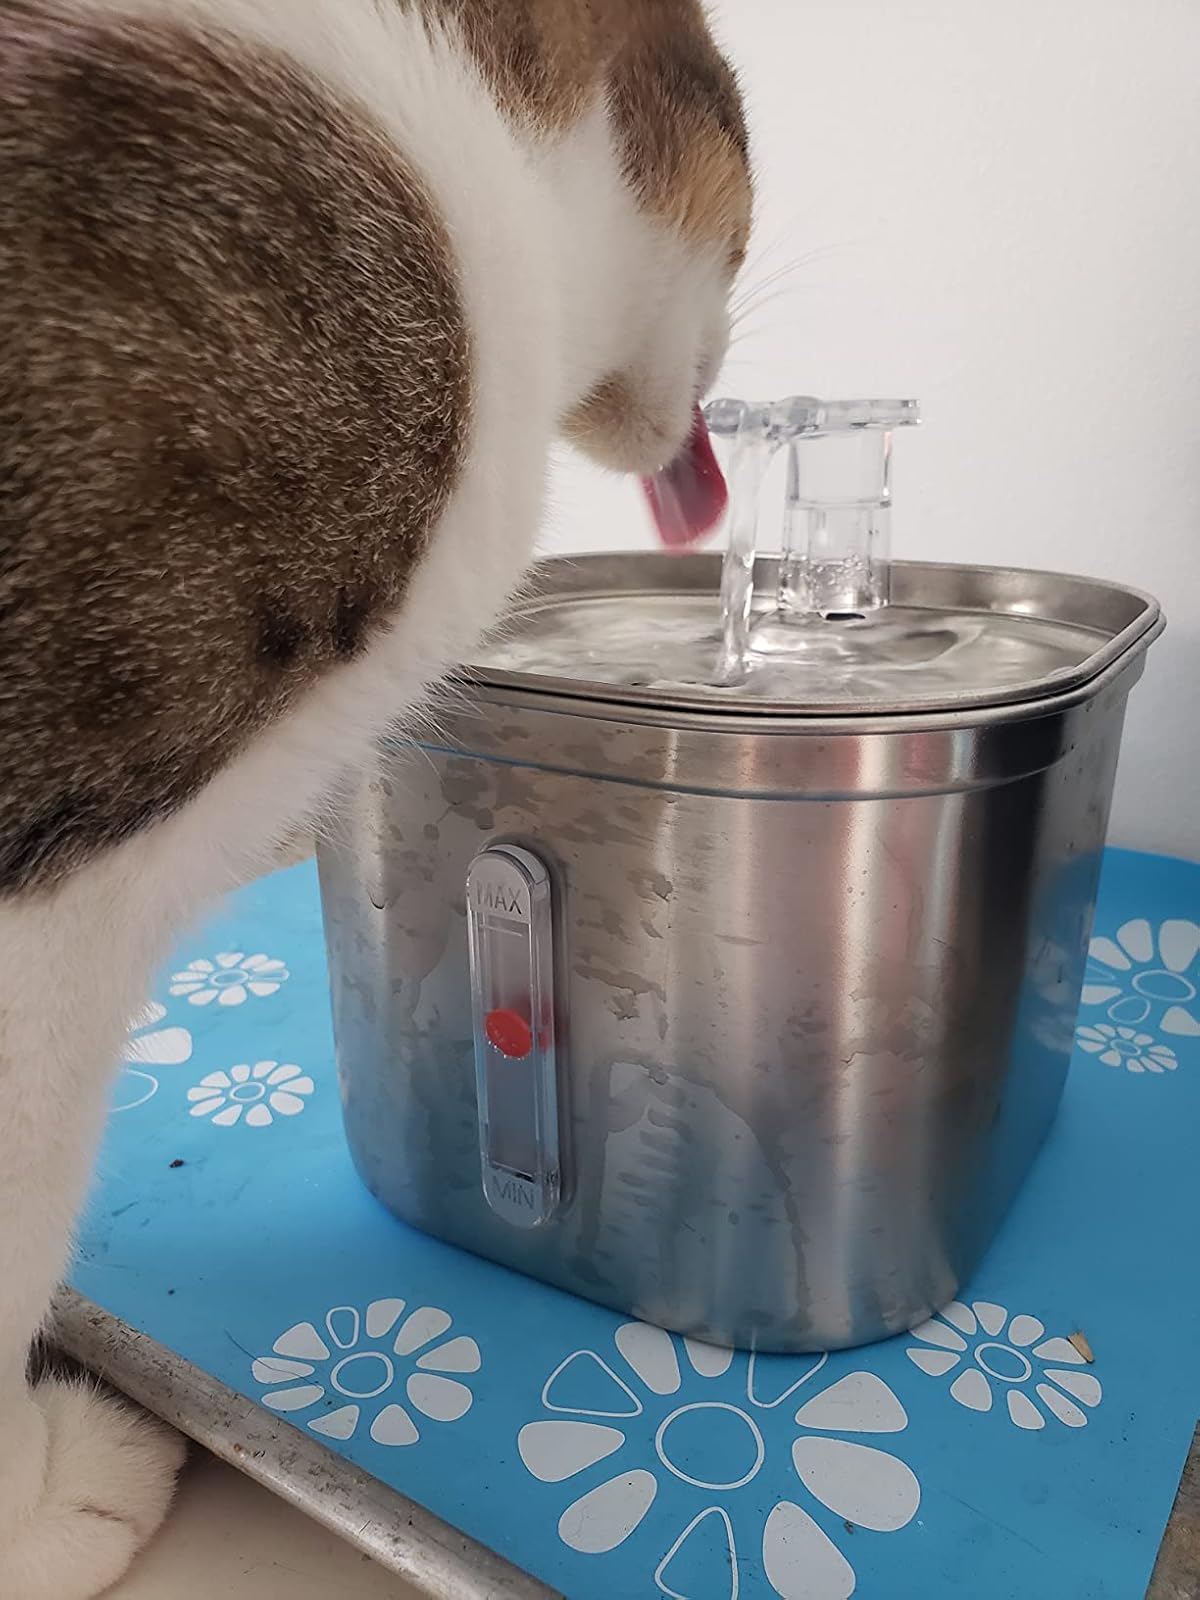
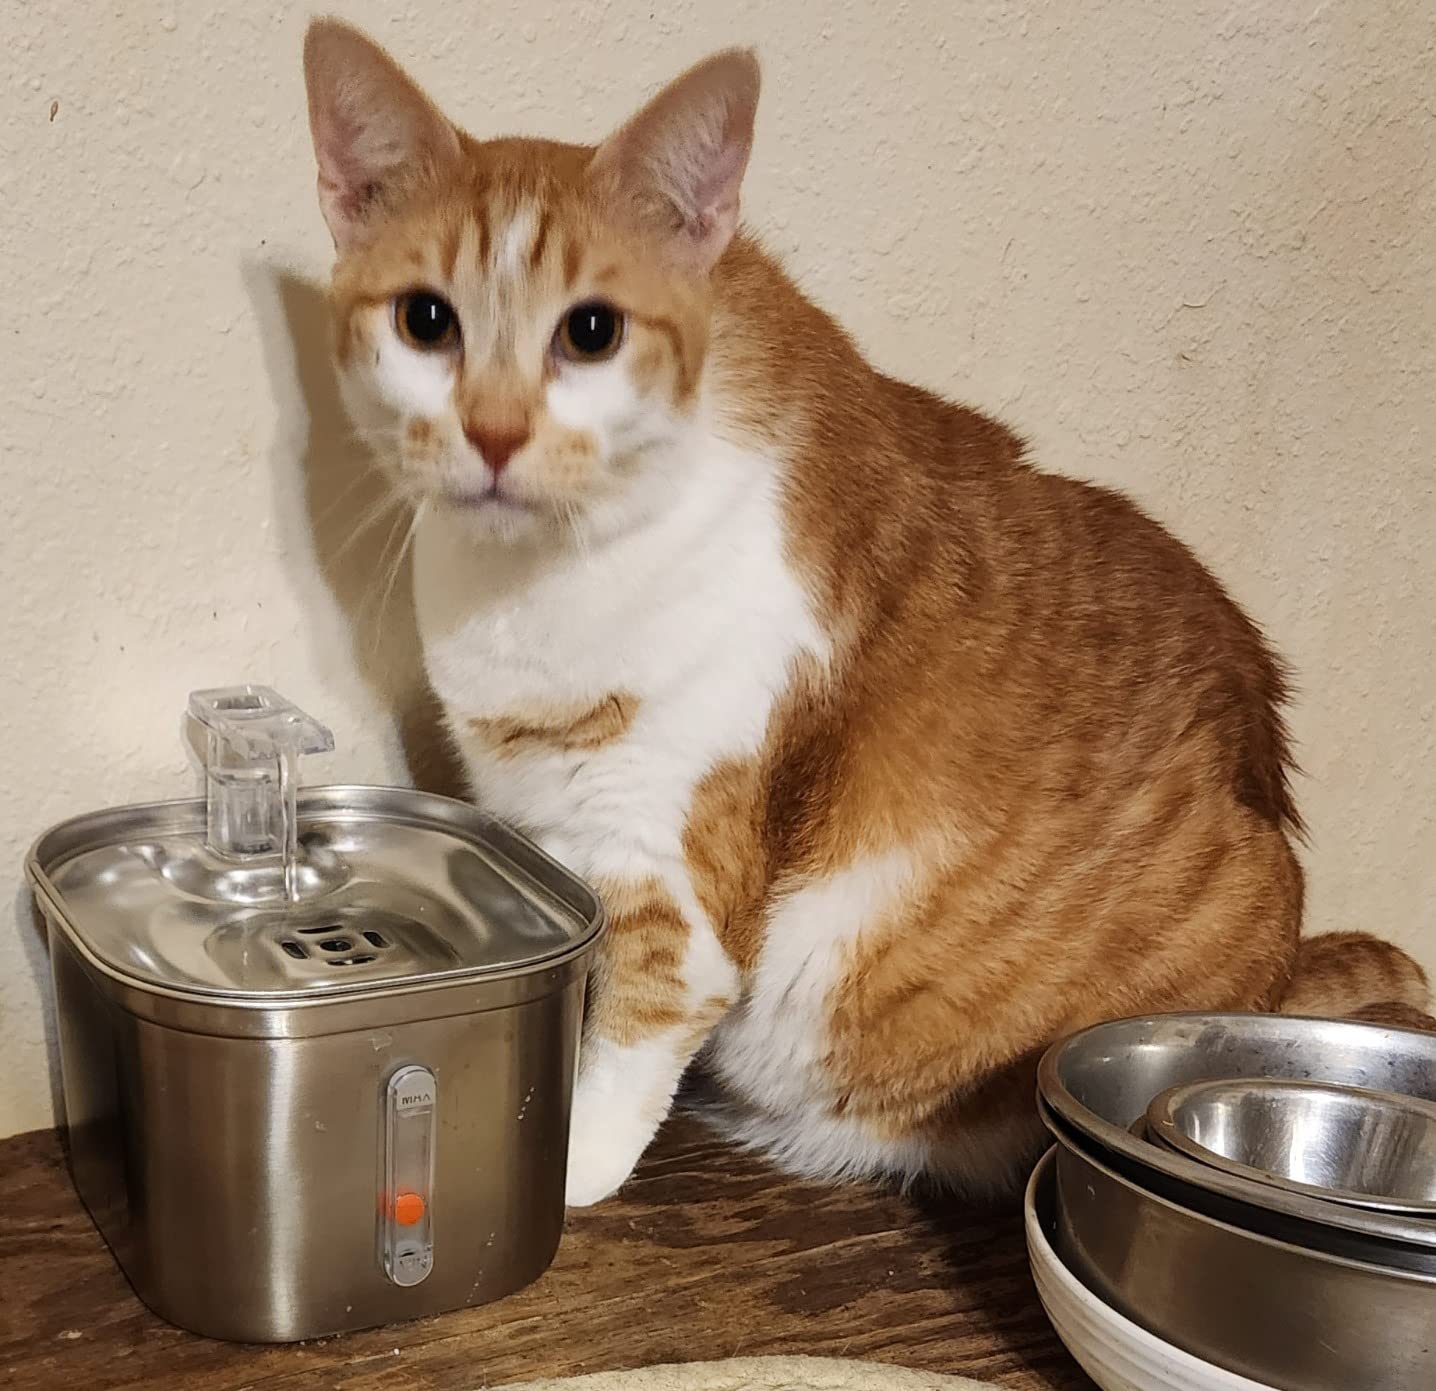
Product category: items_bowl
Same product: yes